Kyle House

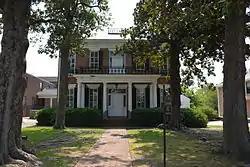

Kyle House is a historic home located at Fayetteville, Cumberland County, North Carolina.